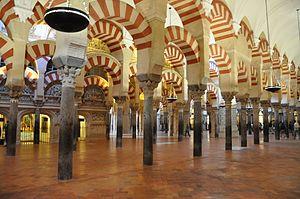
Arcs de la Cathédrale de Cordoue This is a photo of a monument indexed in the Spanish heritage register of Bienes de Interés Cultural under the reference RI-51-0000034.